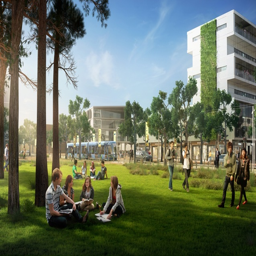
one of proposed green public spaces within the campus .